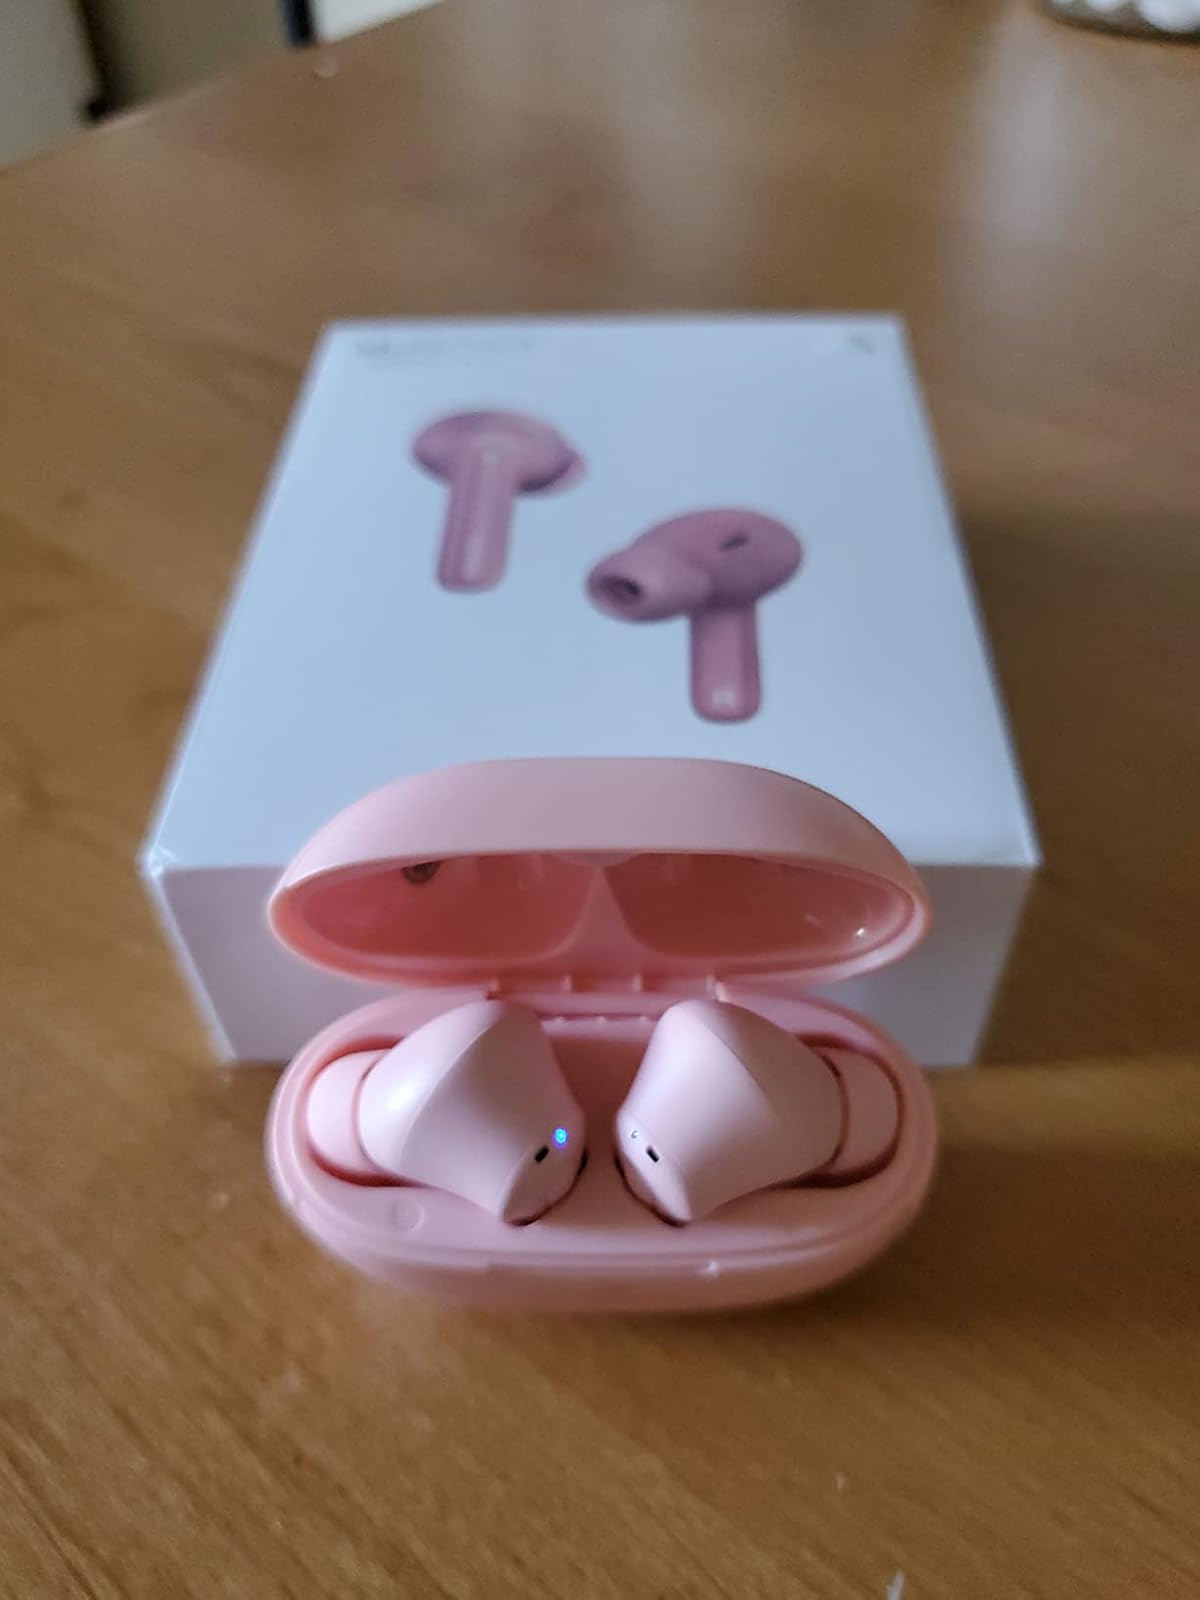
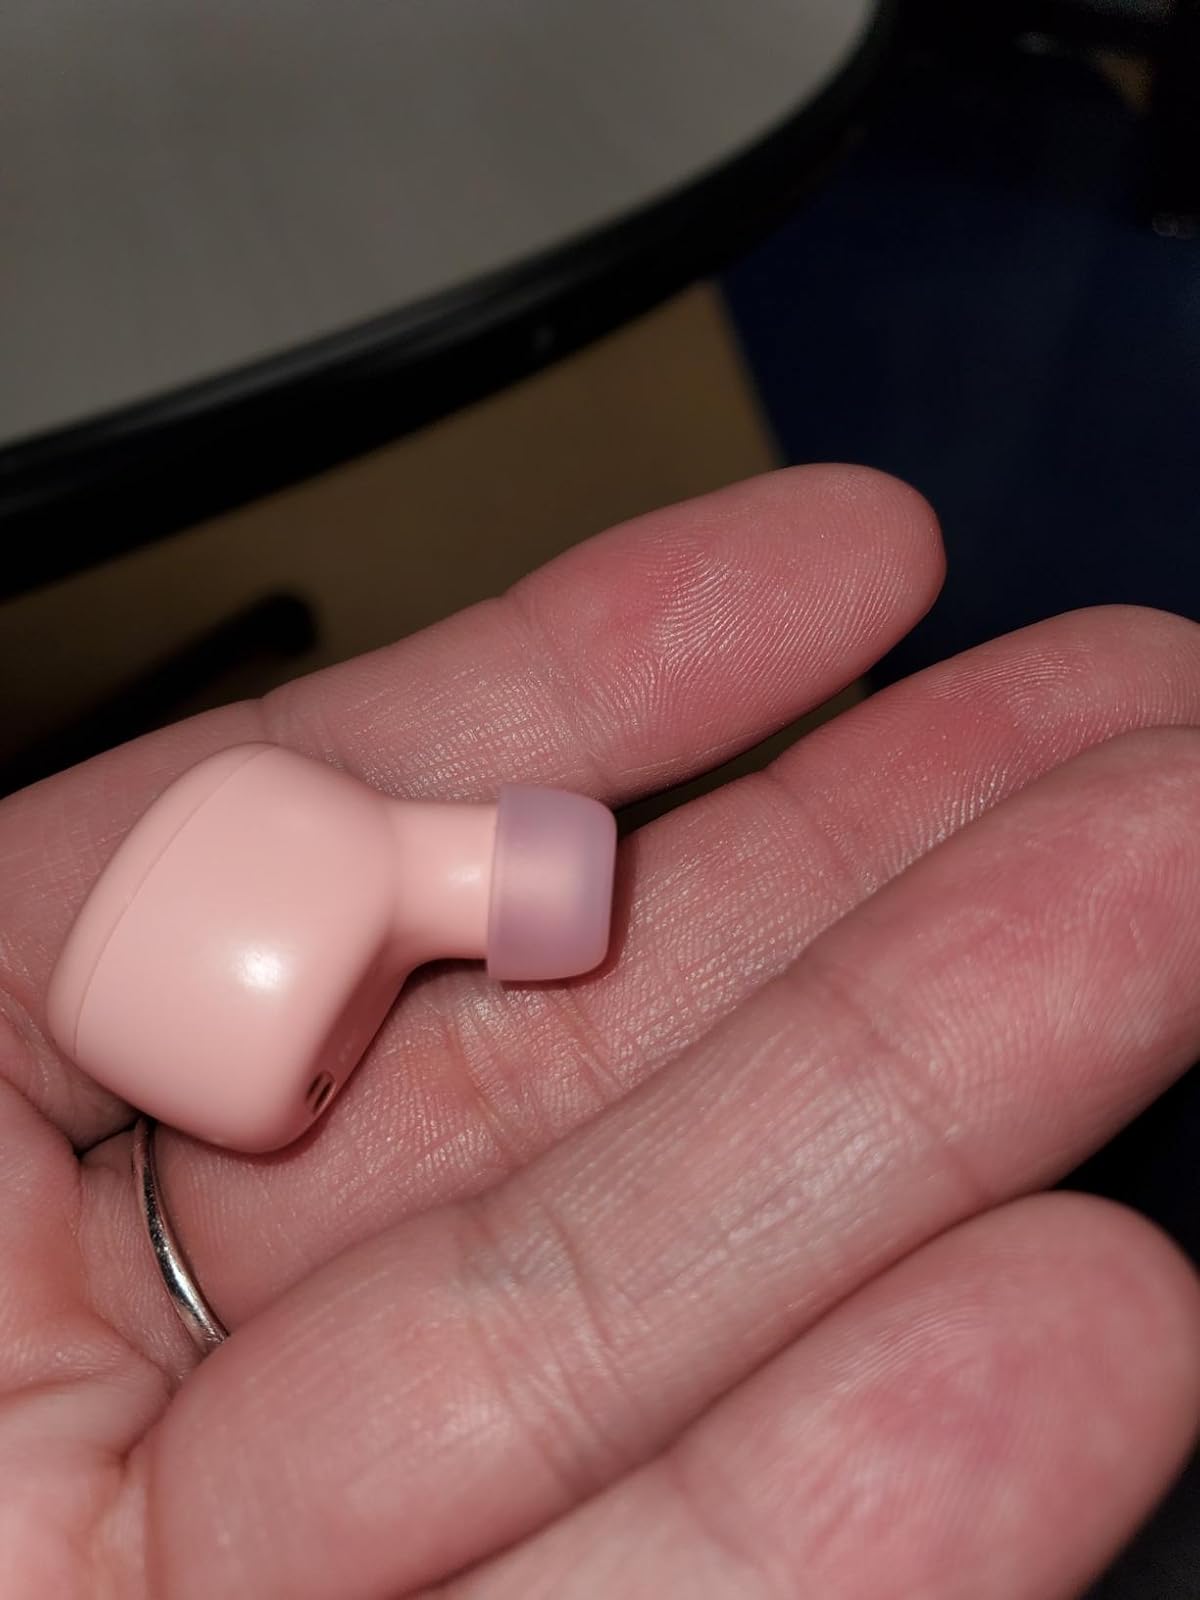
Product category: earbuds
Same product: no